Vindhya Range

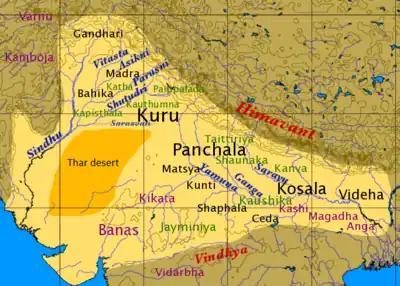
The Vindhyas are seen as the southern boundary of Aryavarta in this map. Note that historically, the term "Vindhyas" covered the Satpura range that lies to the south of Narmada.

The Vindhyas are regarded as the traditional geographical boundary between northern and southern India, and have a distinguished status in both mythology and geography of India. In the ancient Indian texts, the Vindhyas are seen as the demarcating line between the territories of the Indo-Aryans and that of the others. The most ancient Hindu texts consider it as the southern boundary of Aryavarta. The Mahabharata mentions that the Nishadas and other Mleccha tribes reside in the forests of the Vindhyas. Although the Indo-Aryan languages (such as Marathi and Konkani) spread to the south of Vindhyas later, the Vindhyas continued to be seen as the traditional boundary between the north and the south of India.